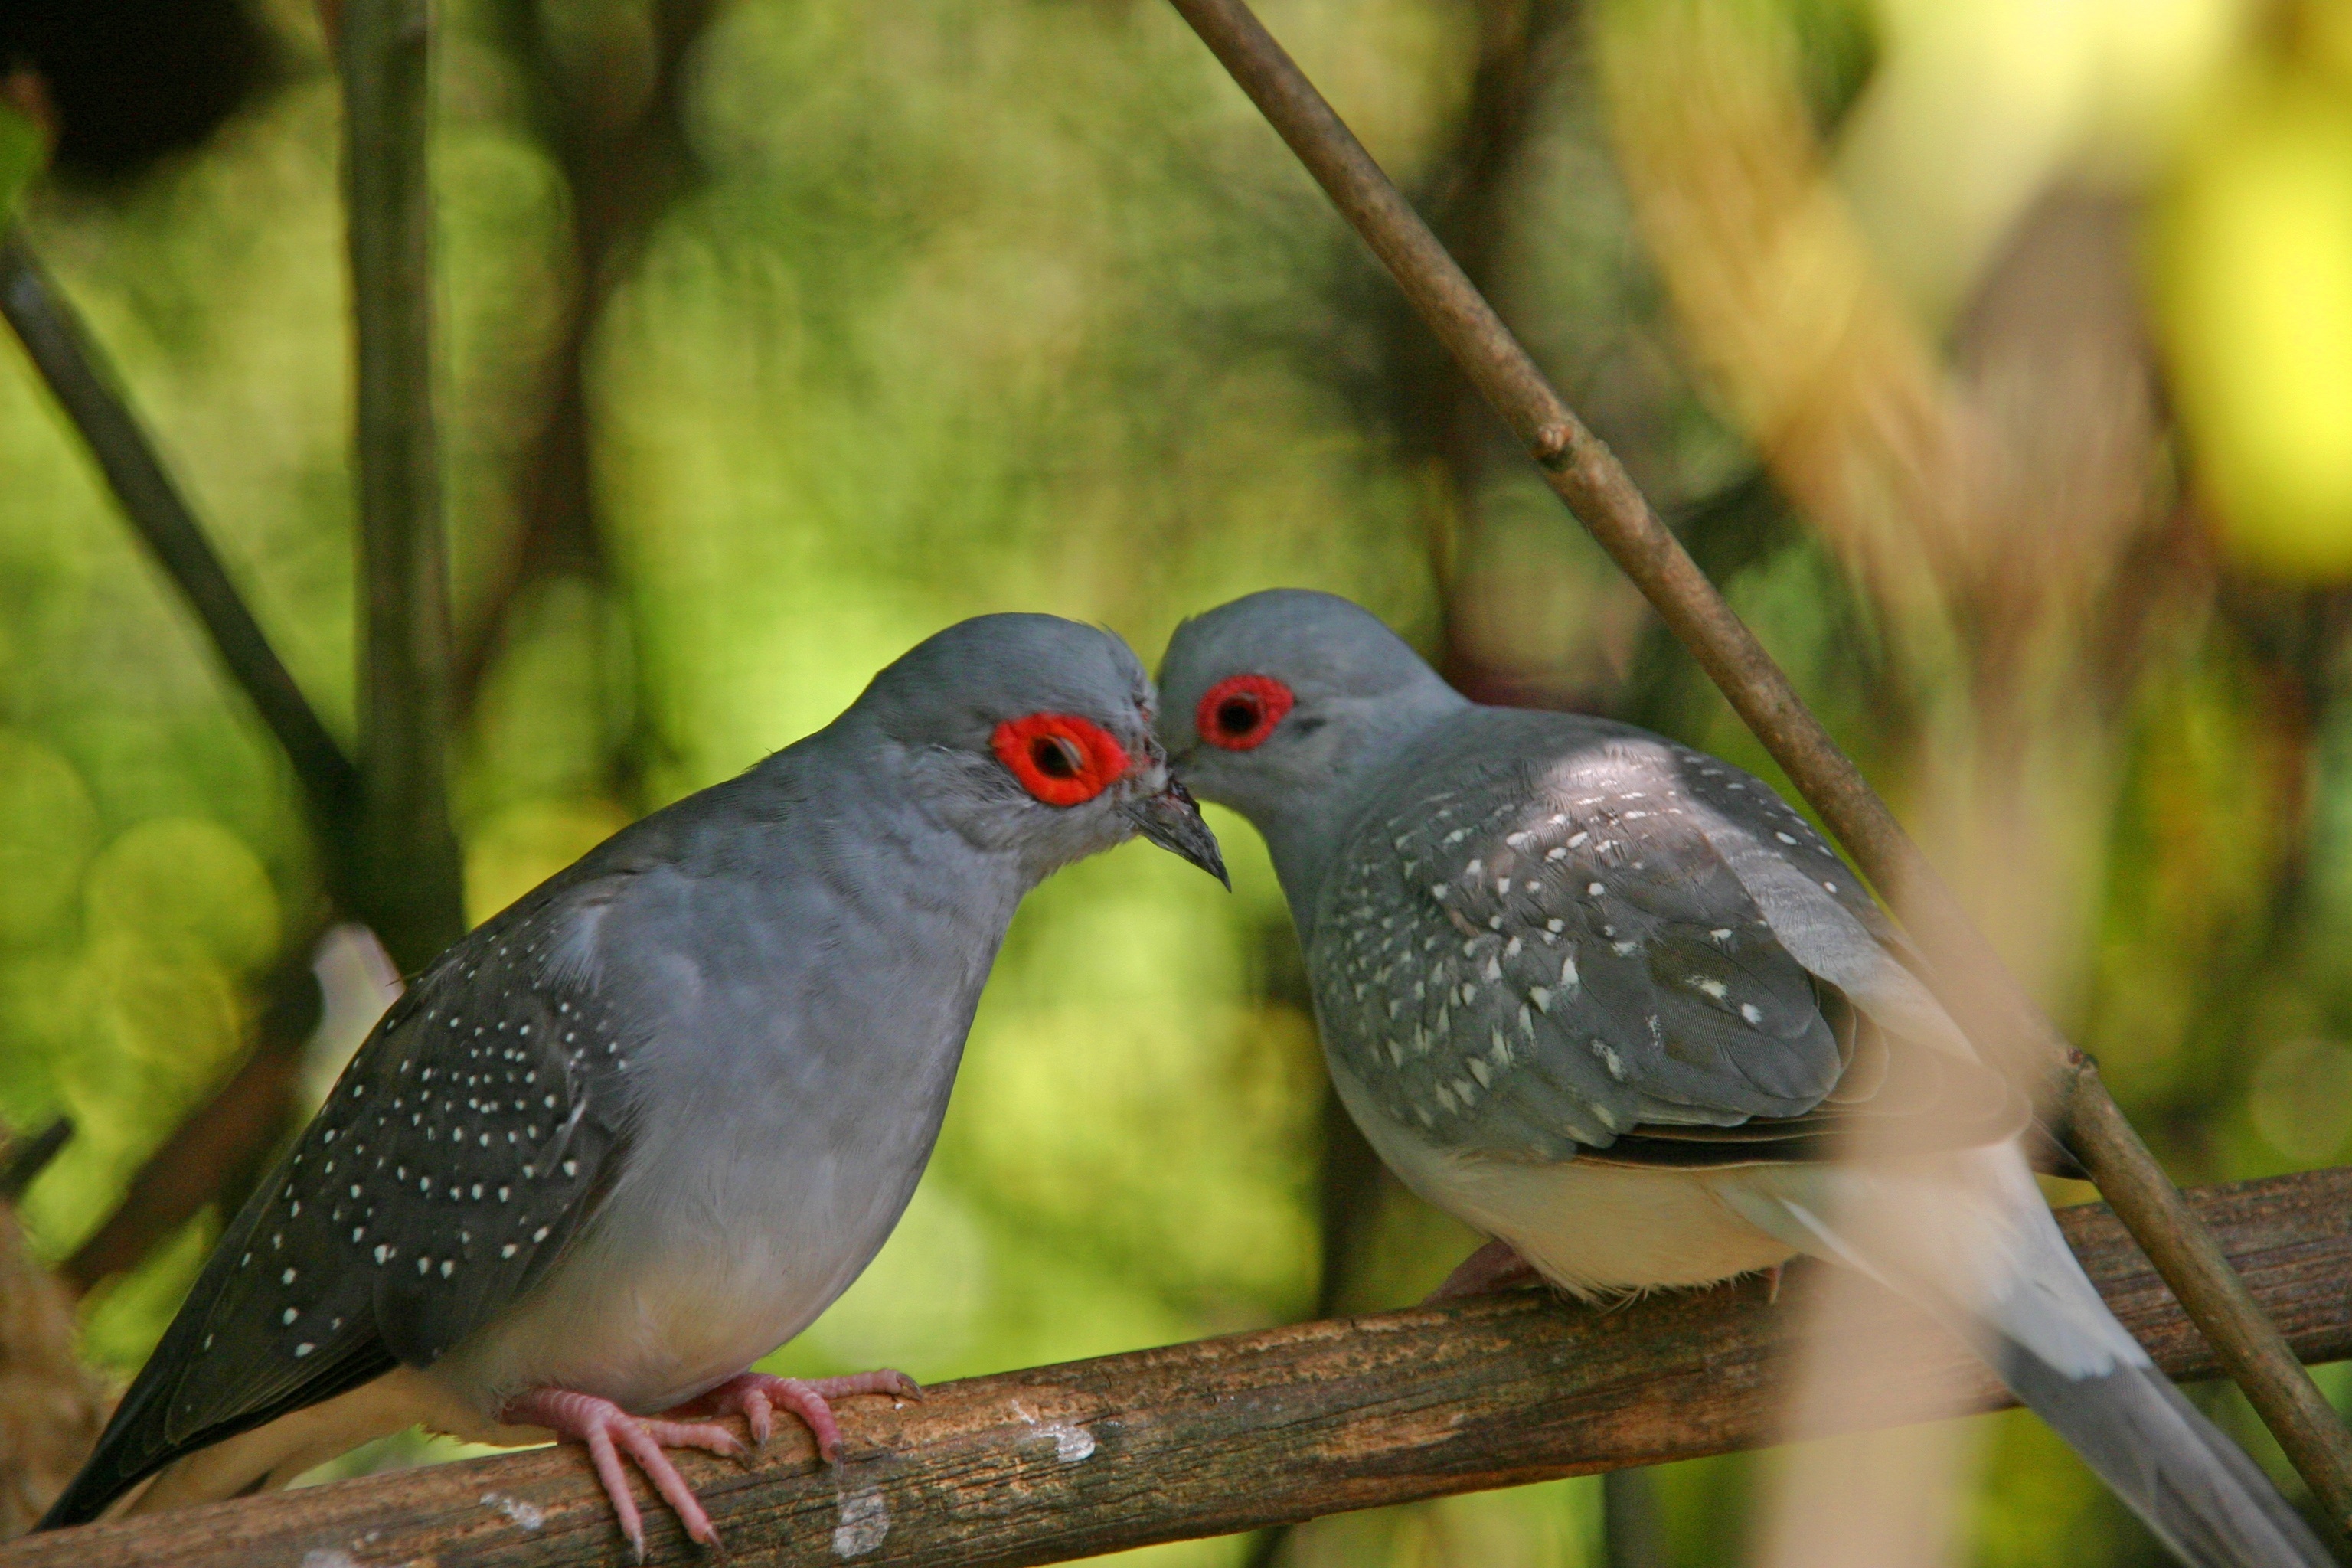
nature, branch, bird, wildlife, beak, fauna, vertebrate, finch, blackbird, parakeet, old world flycatcher, perching bird, emberizidae, stock dove